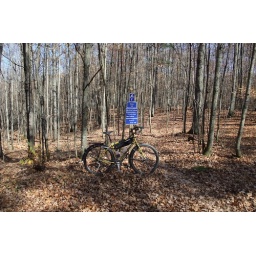
on the trails in the middle of the woods. Ah'm getting too old to mountain bike this way.